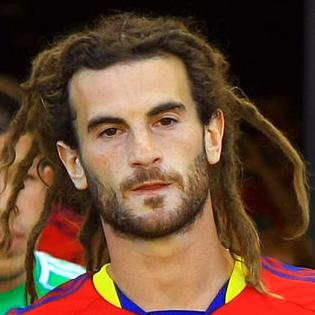
Age: 27